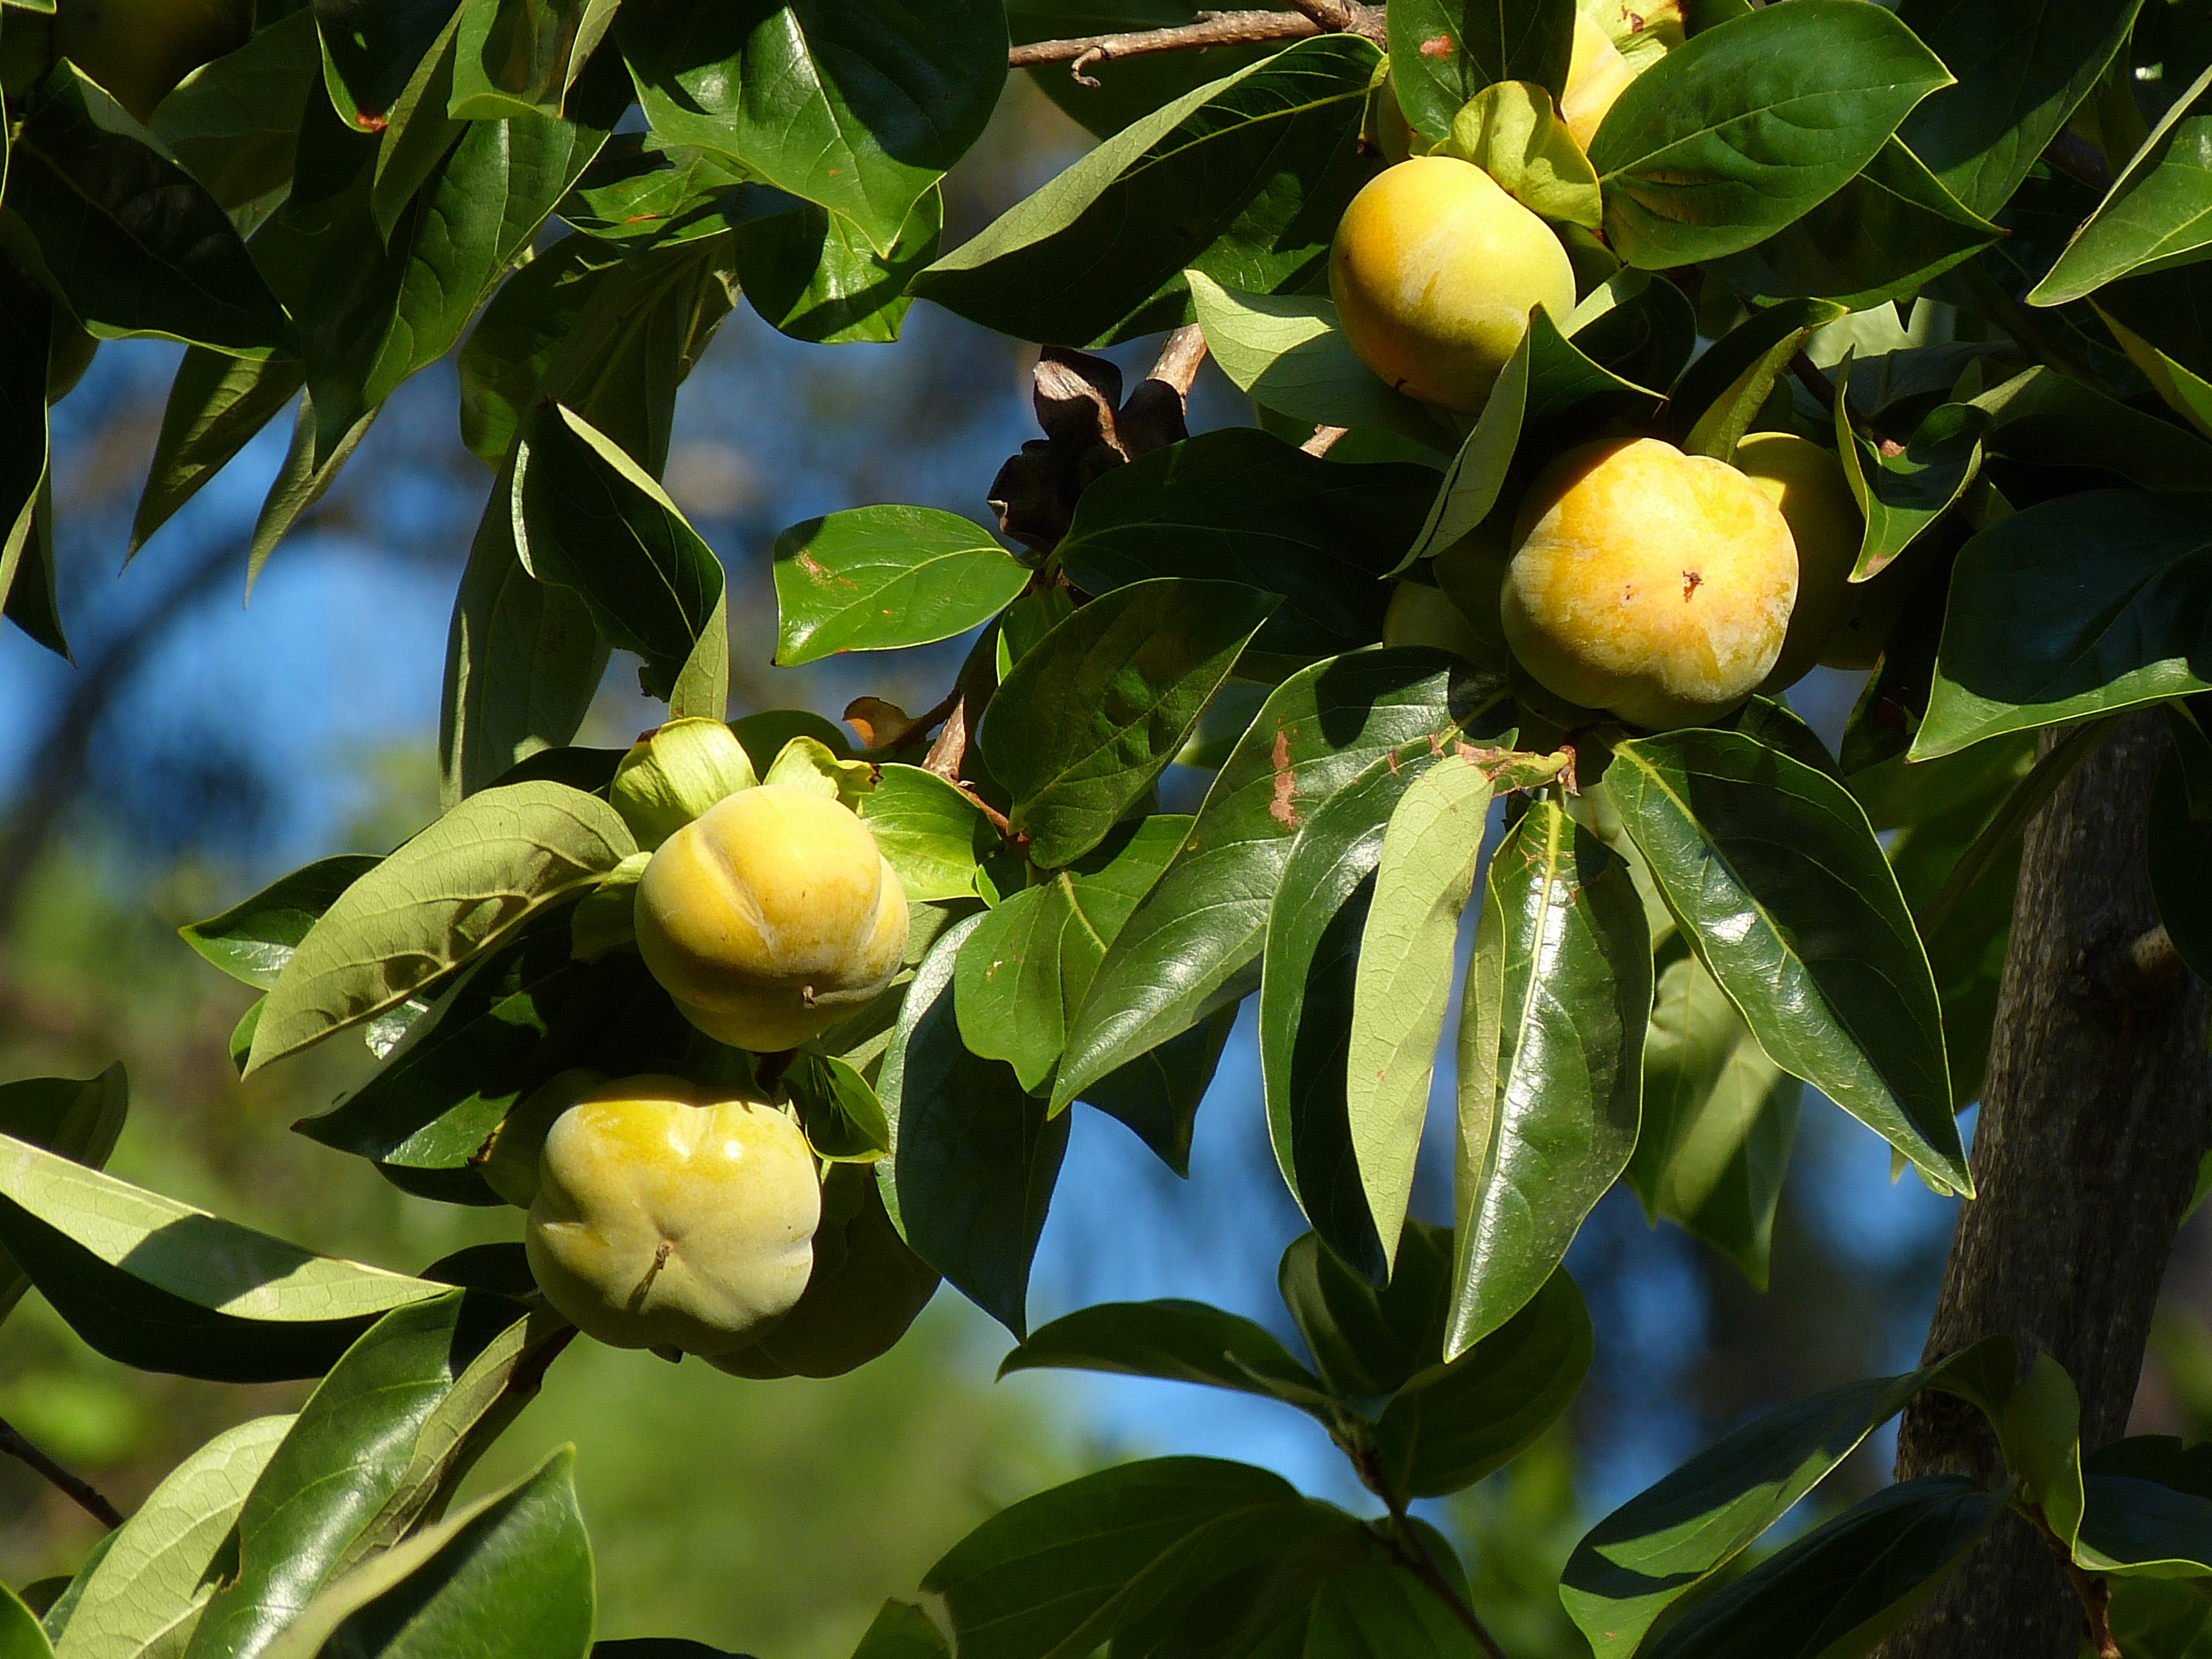
tree, branch, plant, fruit, flower, food, green, produce, evergreen, yellow, flora, fruits, portugal, exotic, vitamins, kaki, citrus, quince, flowering plant, persimmon tree, bitter orange, woody plant, land plant, calamondin